Lingewaard

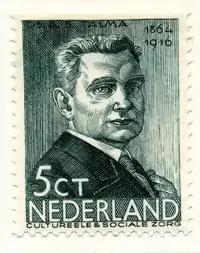
Syb Talma, stamp issued in 1936

The municipality lies entirely within the catchment area of the rivers Waal, Nederrijn, and Linge. It generally contains many fertile soils that lie on nutrient-rich river deposits. From an agricultural point of view, Lingewaard is well suited for horticulture. The area contains many greenhouses and orchards.